Turning basin

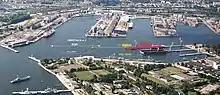
Turning basin in the port of Gdynia, Poland

In seaports the turning basin is often not a real physical basin, but a designated area in the harbour basin where turning is possible and mooring is prohibited. In the example from Gdynia the plan is to enlarge the existing turning basin by removing a part of an existing quay (shown in red in the image).